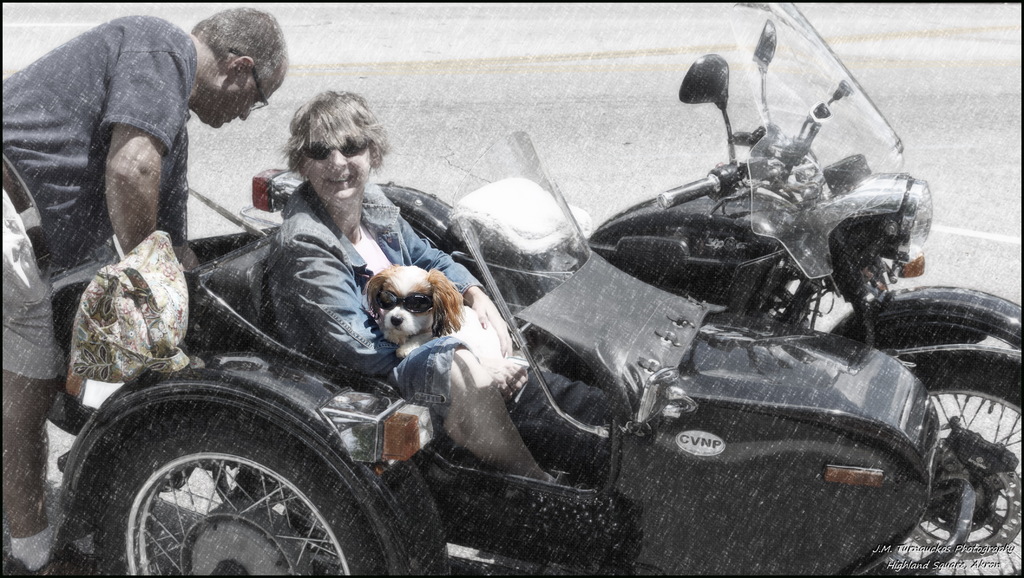
Label: others